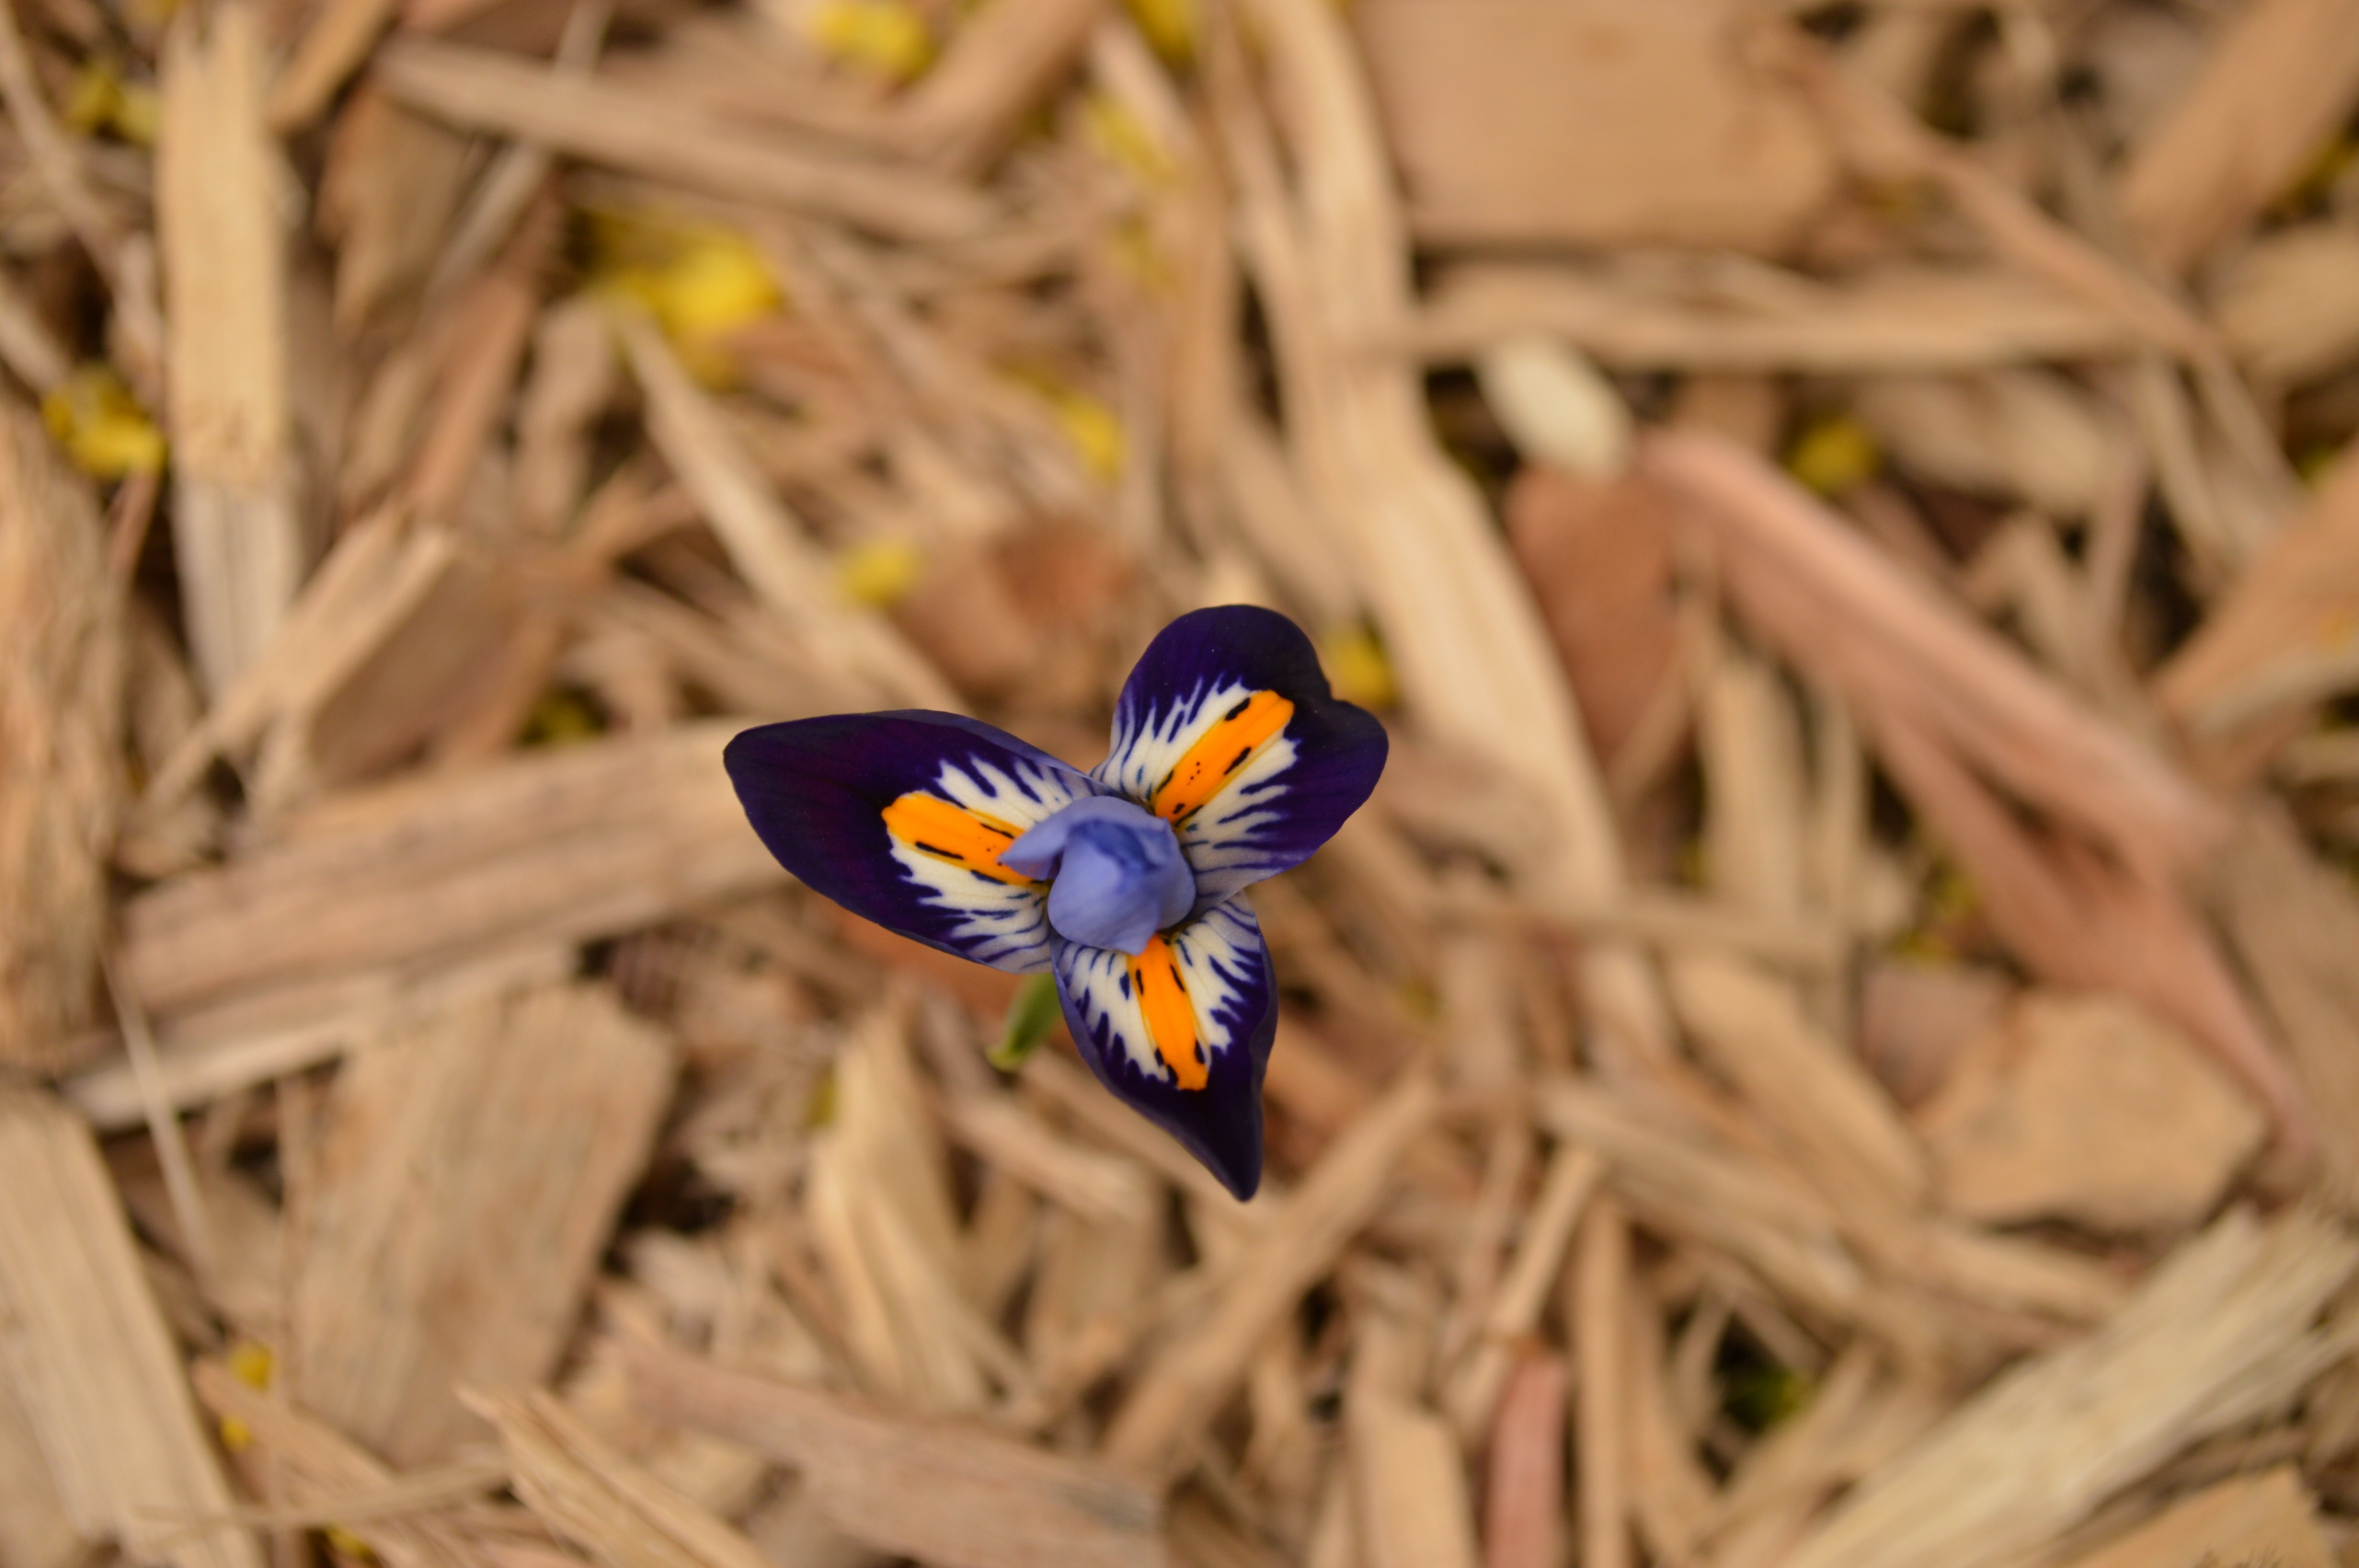
flower, wildlife, insect, blue, butterfly, yellow, flora, fauna, invertebrate, exotic, macro photography, pollinator, moths and butterflies